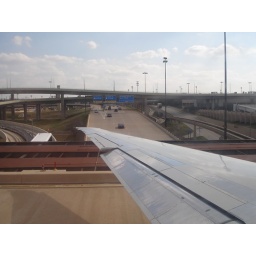
airplane going over the highway on a bridge